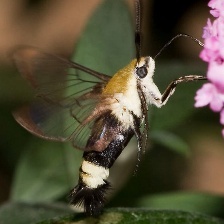
Species: CLEARWING MOTH